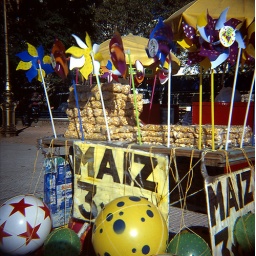
A vendor across the street from the Congress building in Buenos Aires.